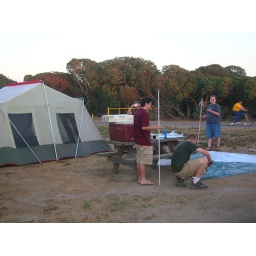
Notice Carrie taking a picture of me and that person speeding by in the yellow shirt.